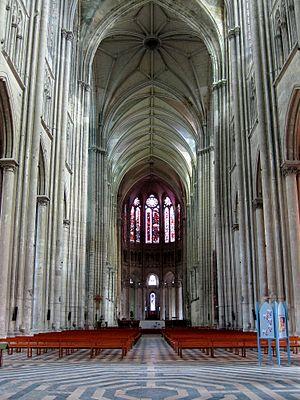
Nef de la basilique Saint Quentin de Saint-Quentin (Aisne).